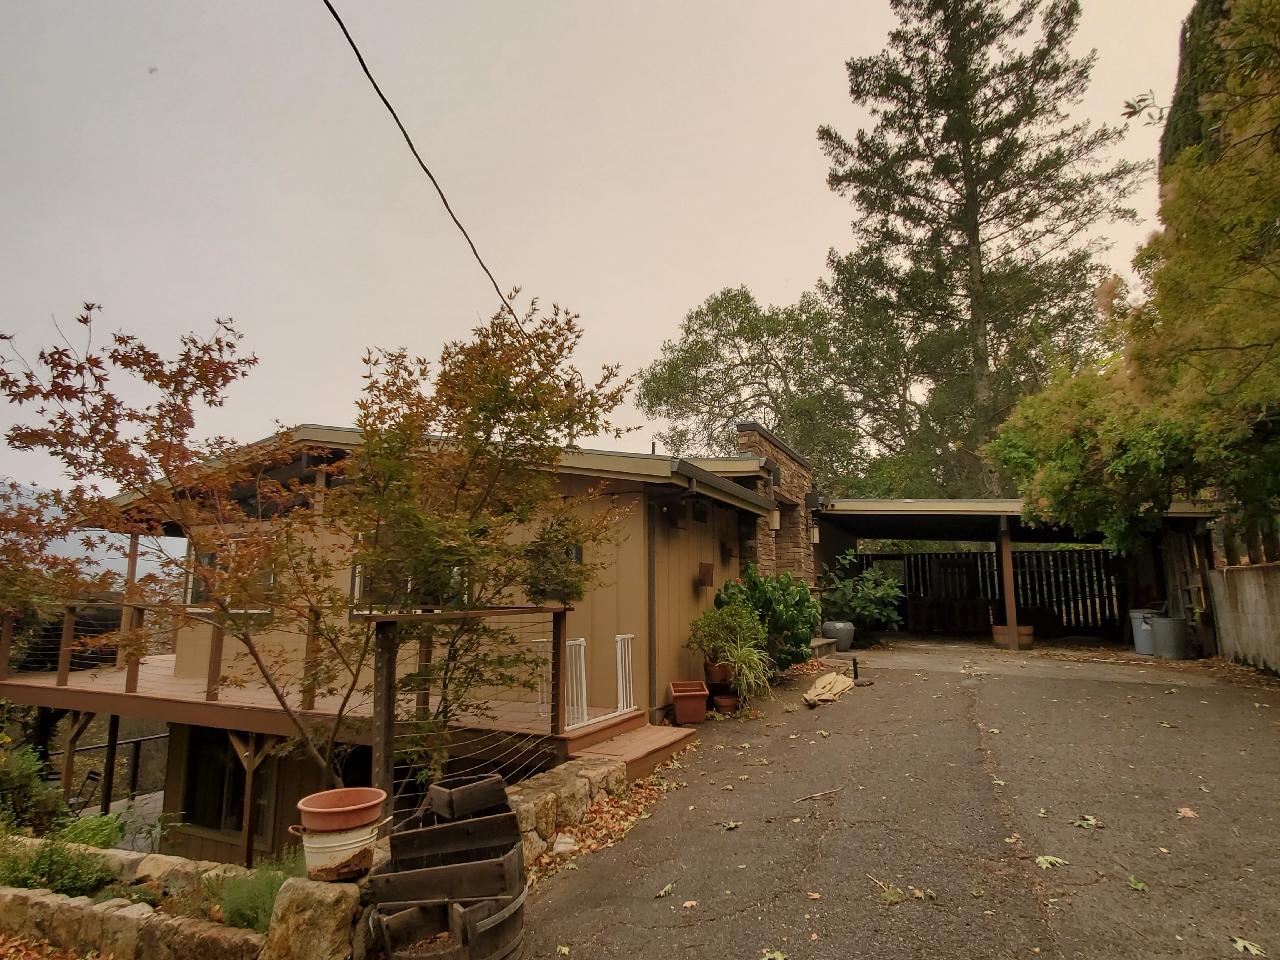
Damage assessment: no_damage